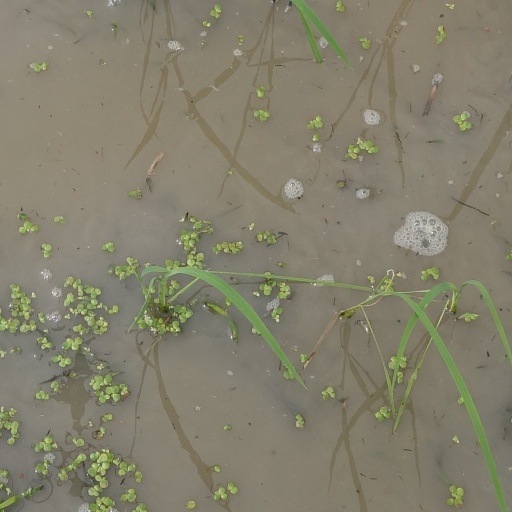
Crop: rice